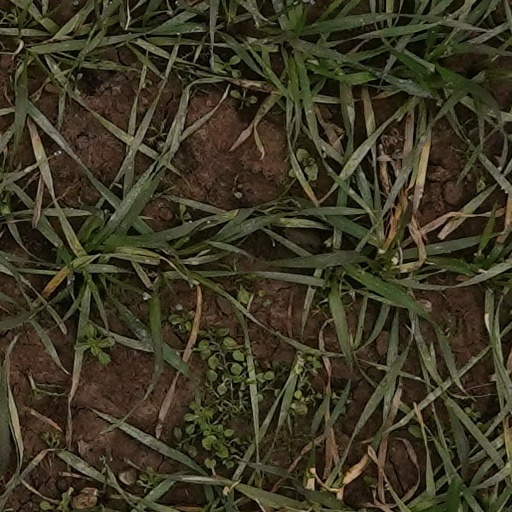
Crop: wheat